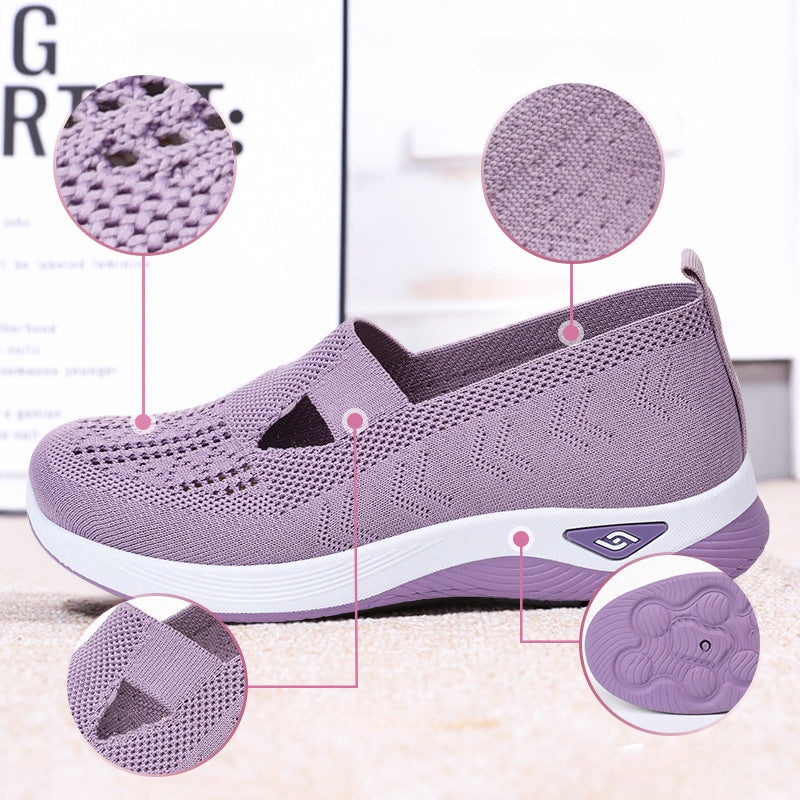
Christine™ - Slip-On Schuhe
Erleben Sie die perfekte Kombination aus Komfort und Stil mit unseren Christine™ Slip-On Schuhen . Diese Schuhe wurden entwickelt, um den Bedürfnissen all jener gerecht zu werden, die stundenlang gehen möchten, ohne Unannehmlichkeiten zu verspüren. Sie bieten außergewöhnliche Unterstützung und ein elegantes Design. Das flexible Flyweave-Obermaterial sorgt für eine eng anliegende, atmungsaktive und leichte Passform, die sich deinen Füßen anpasst und sie den ganzen Tag über komfortabel hält. Vorteile der Christine™ Slip-On Schuhe: Reduziert Schmerzen, die durch Plattfüße, schlechte Haltung und Plantarfasziitis verursacht werden. Leicht und bequem – ideal für lange Spaziergänge und für Aktivitäten, bei denen man viel steht. Gleichmäßige Druckverteilung über den gesamten Fuß für mehr Komfort. Hightech-Korkabsätze für ein ultra-leichtes und weiches Gefühl bei jedem Schritt. Flyweave-Obermaterial – sorgt für Flexibilität, Atmungsaktivität und eine bequeme, sockenähnliche Passform. Schnürsenkelloses Design für einfaches An- und Ausziehen. Elegantes und stilvolles Design, das zu jedem Kleiderschrank passt.
Brand: Sailer Mode
Category: Apparel & Accessories > Shoes > Sneakers